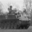
Label: tank